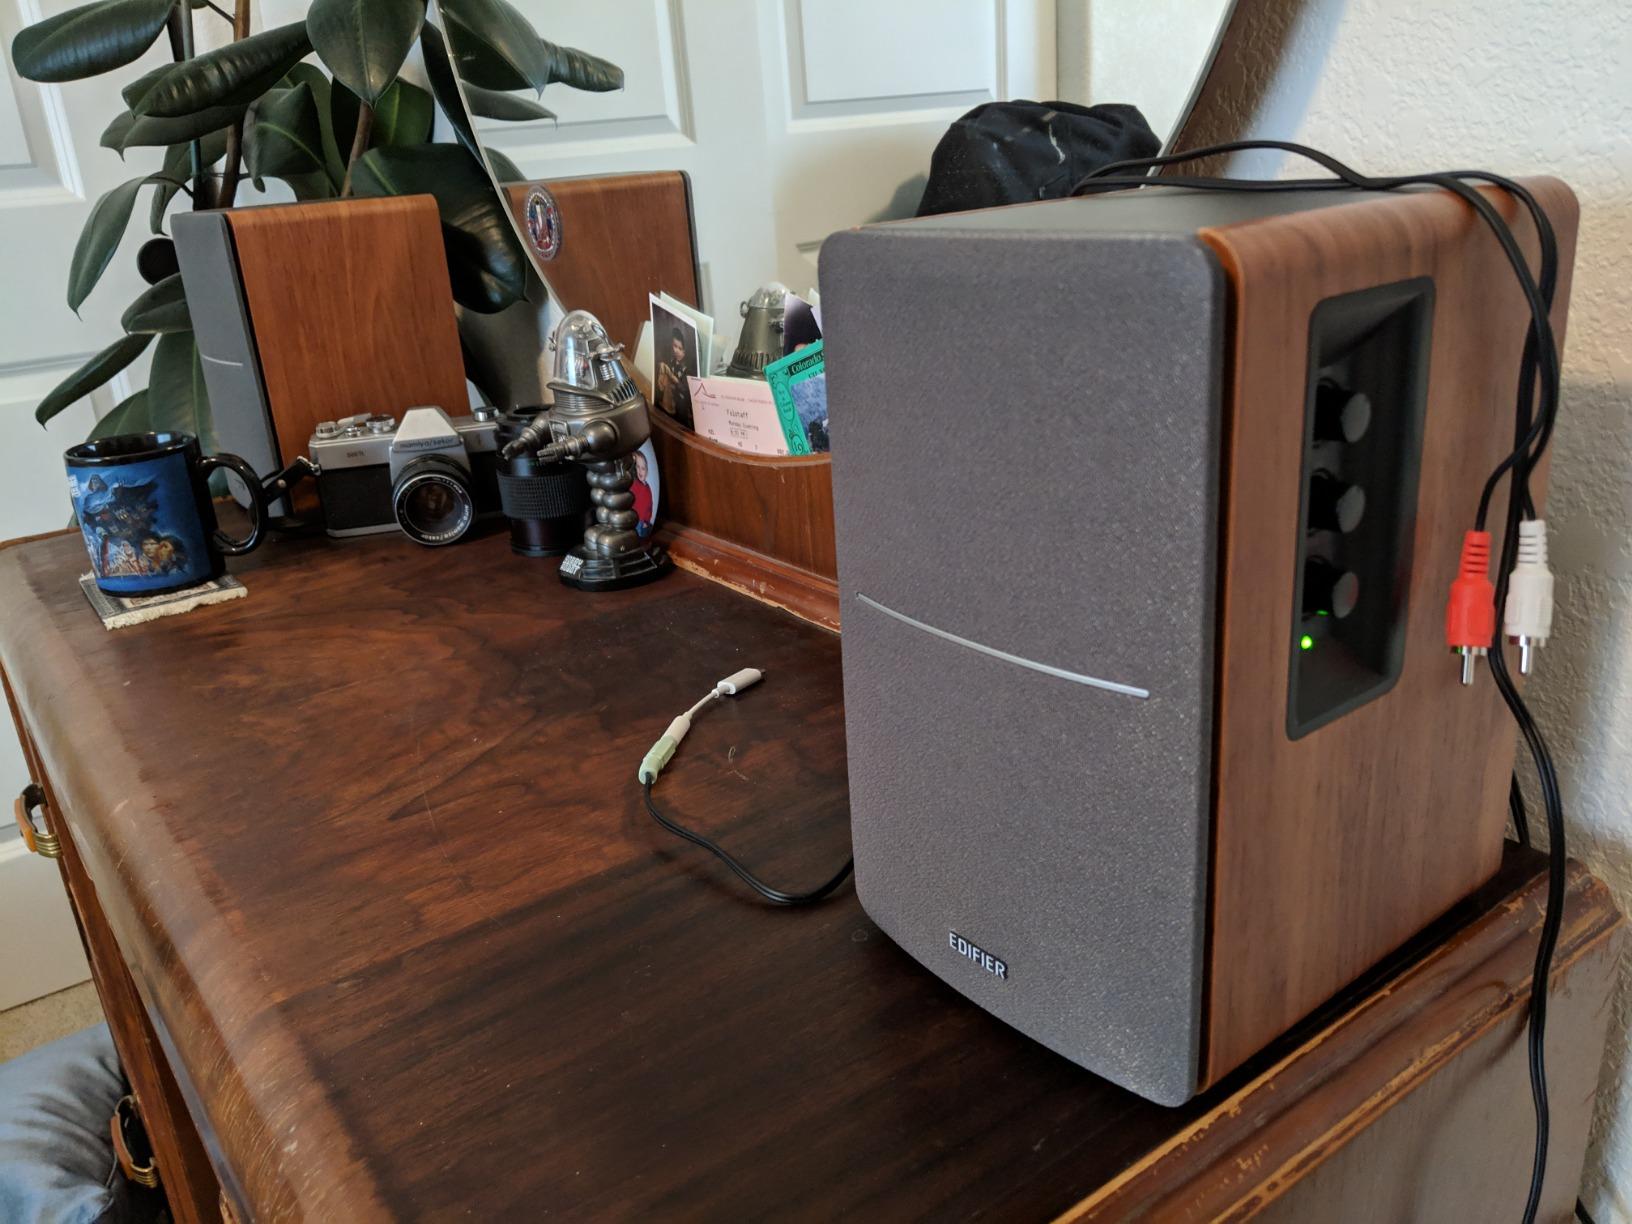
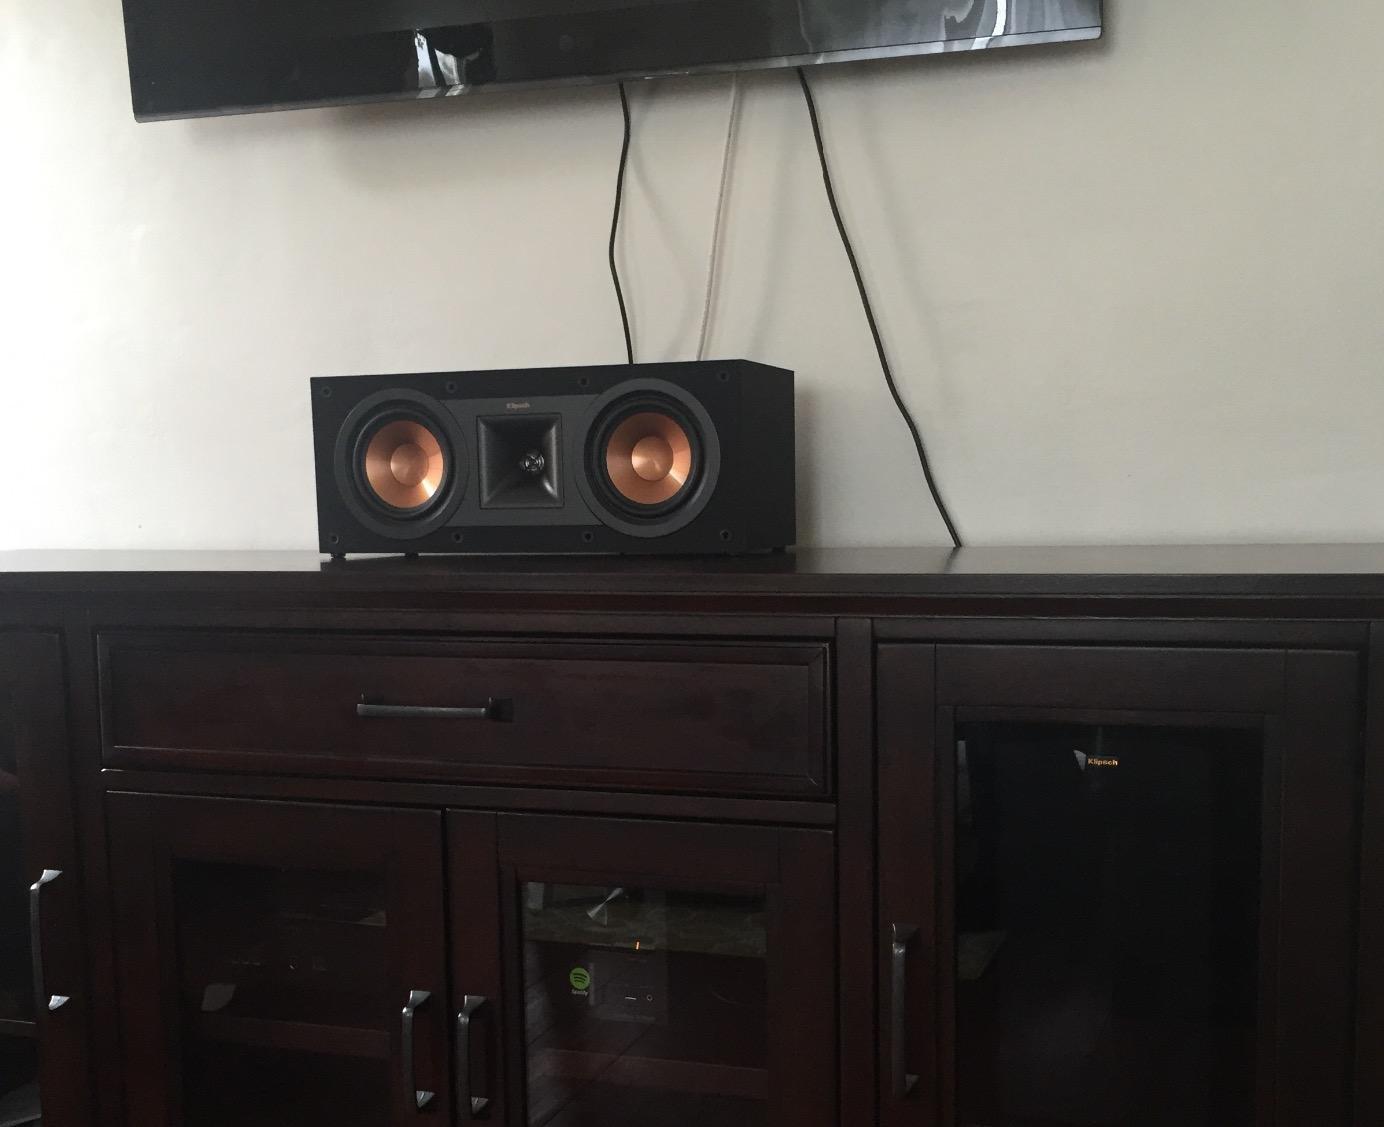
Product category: speaker
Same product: no